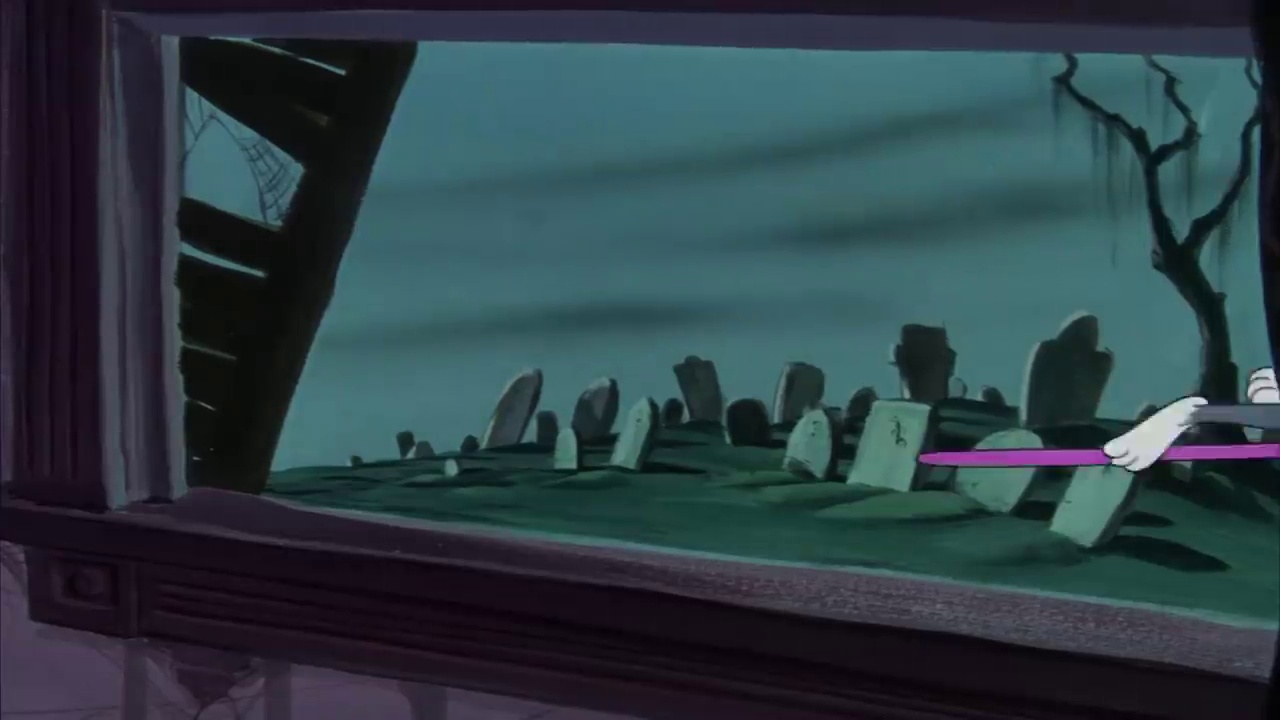
Portrait style: Cartoon Portrait